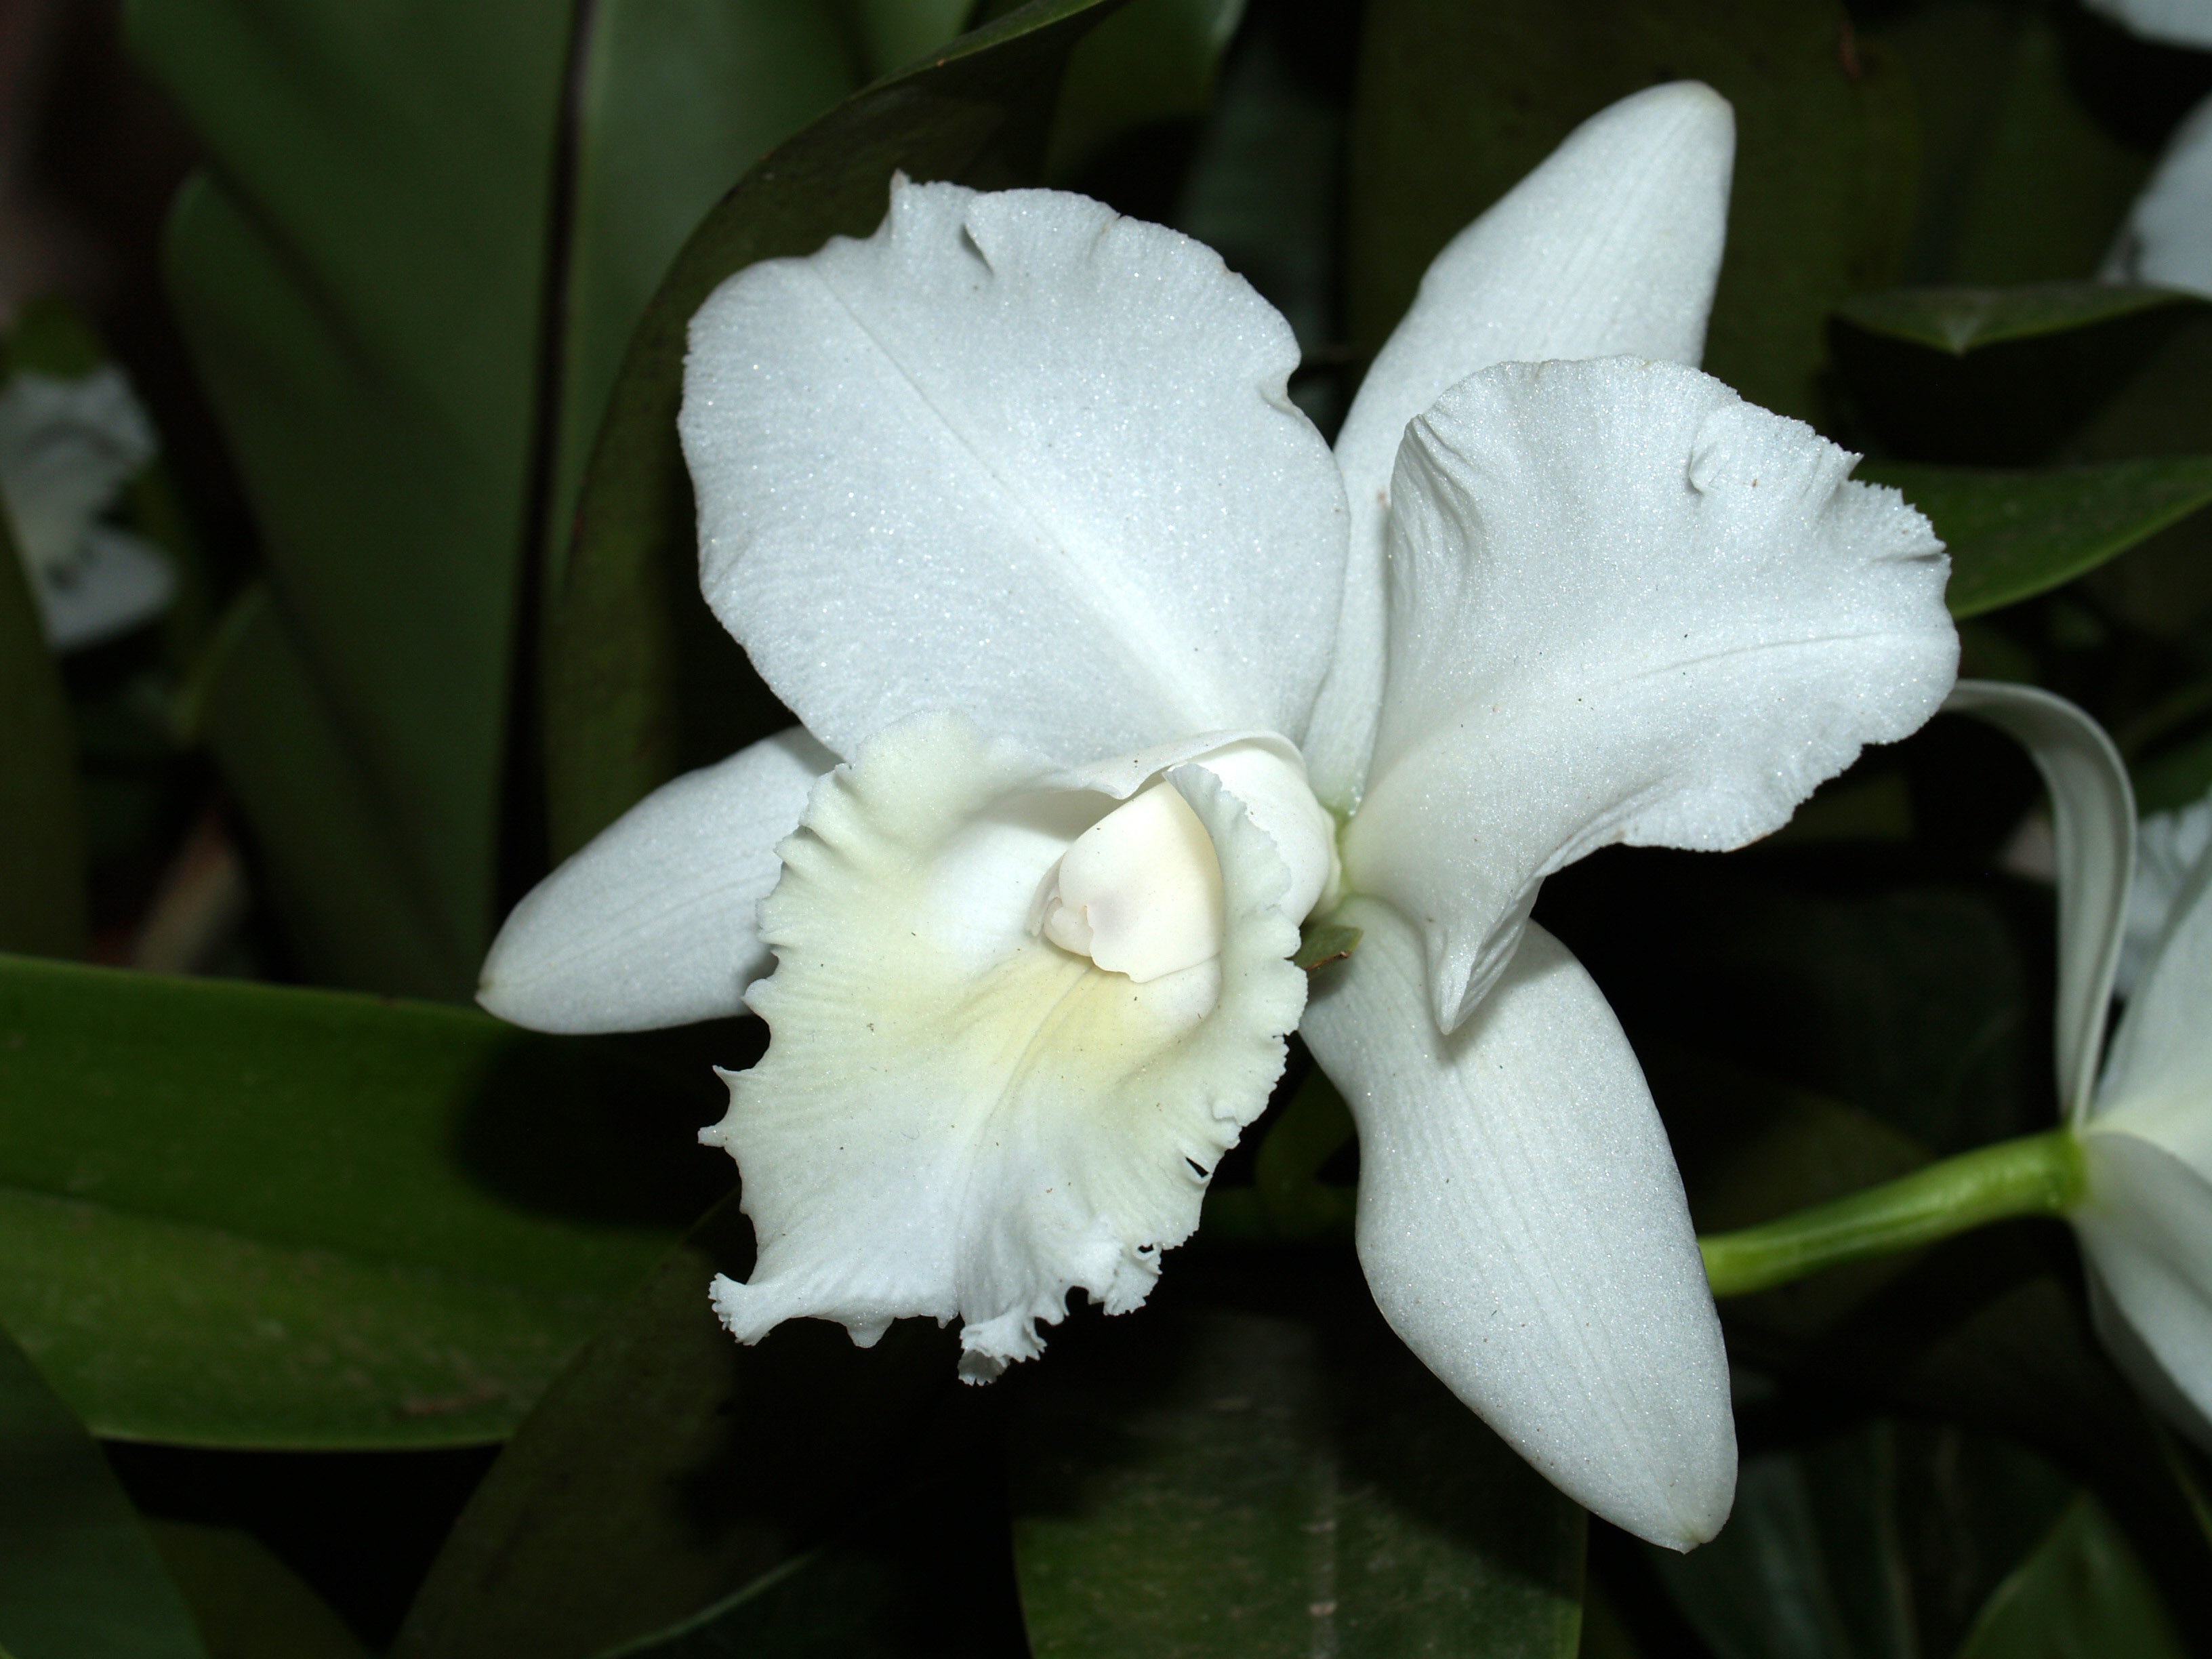
nature, branch, blossom, growth, plant, flower, purple, petal, bloom, summer, daisy, foliage, bouquet, decoration, spring, tropical, lush, color, natural, clean, botany, pink, flora, botanical, orchid, luxury, ornate, decorative, violet, blowing, bright, head, beautiful, conservation, event, exotic, bud, oriental, elegance, individual, carpel, macro photography, flowering plant, phalanxes, cattleya, dendrobium, land plant, christmas orchid, cattleya labiata, laelia